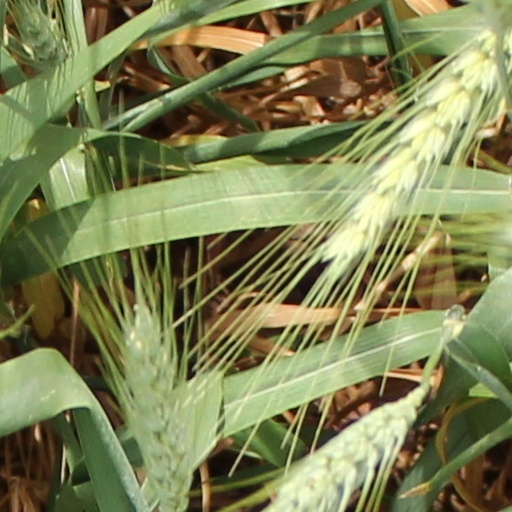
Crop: wheat